Guy Ropartz

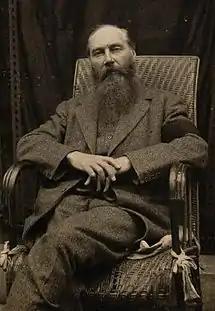
Guy Ropartz (date unknown)

Joseph Guy Marie Ropartz (15 June 1864 – 22 November 1955) was a French composer and conductor. His compositions included five symphonies, three violin sonatas, cello sonatas, six string quartets, a piano trio and string trio (both in A minor), stage works, a number of choral works and other music, often alluding to his Breton heritage. Ropartz also published poetry.